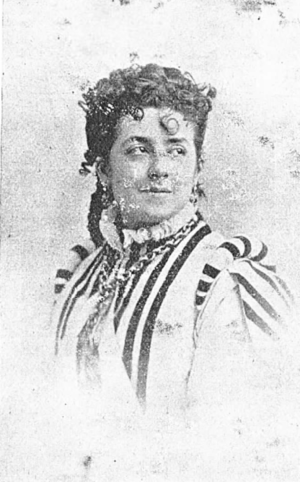
Auteur du cliché
Alexandrine Léonide Leblanc, née le 8 décembre 1842 à Dampierre-sur-Burly et morte à Paris le 31 janvier 1894, est une comédienne et autrice française. Elle est la fille d'Antoine Leblanc, journalier, et de Lucie Alexandrine Godeau. Son surnom est « Mademoiselle Maximum ».